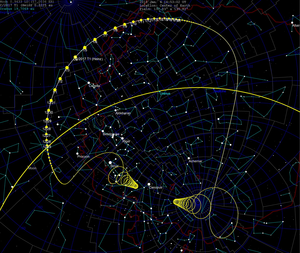
La comète Heinze est une comète quasi-parabolique qui est passée au plus près de la Terre le 4 janvier 2018, à une distance de 0,22 UA. Elle a été découverte le 2 octobre 2017 par Ari Heinze de l'Université d'Hawaï. Son périhélie est le 21 février 2018, et il est prévu que sa magnitude soit de 8,8.